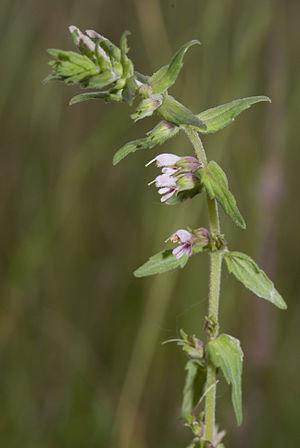
Odontites vernus Vallée de Grâce à Amiens (Somme), France